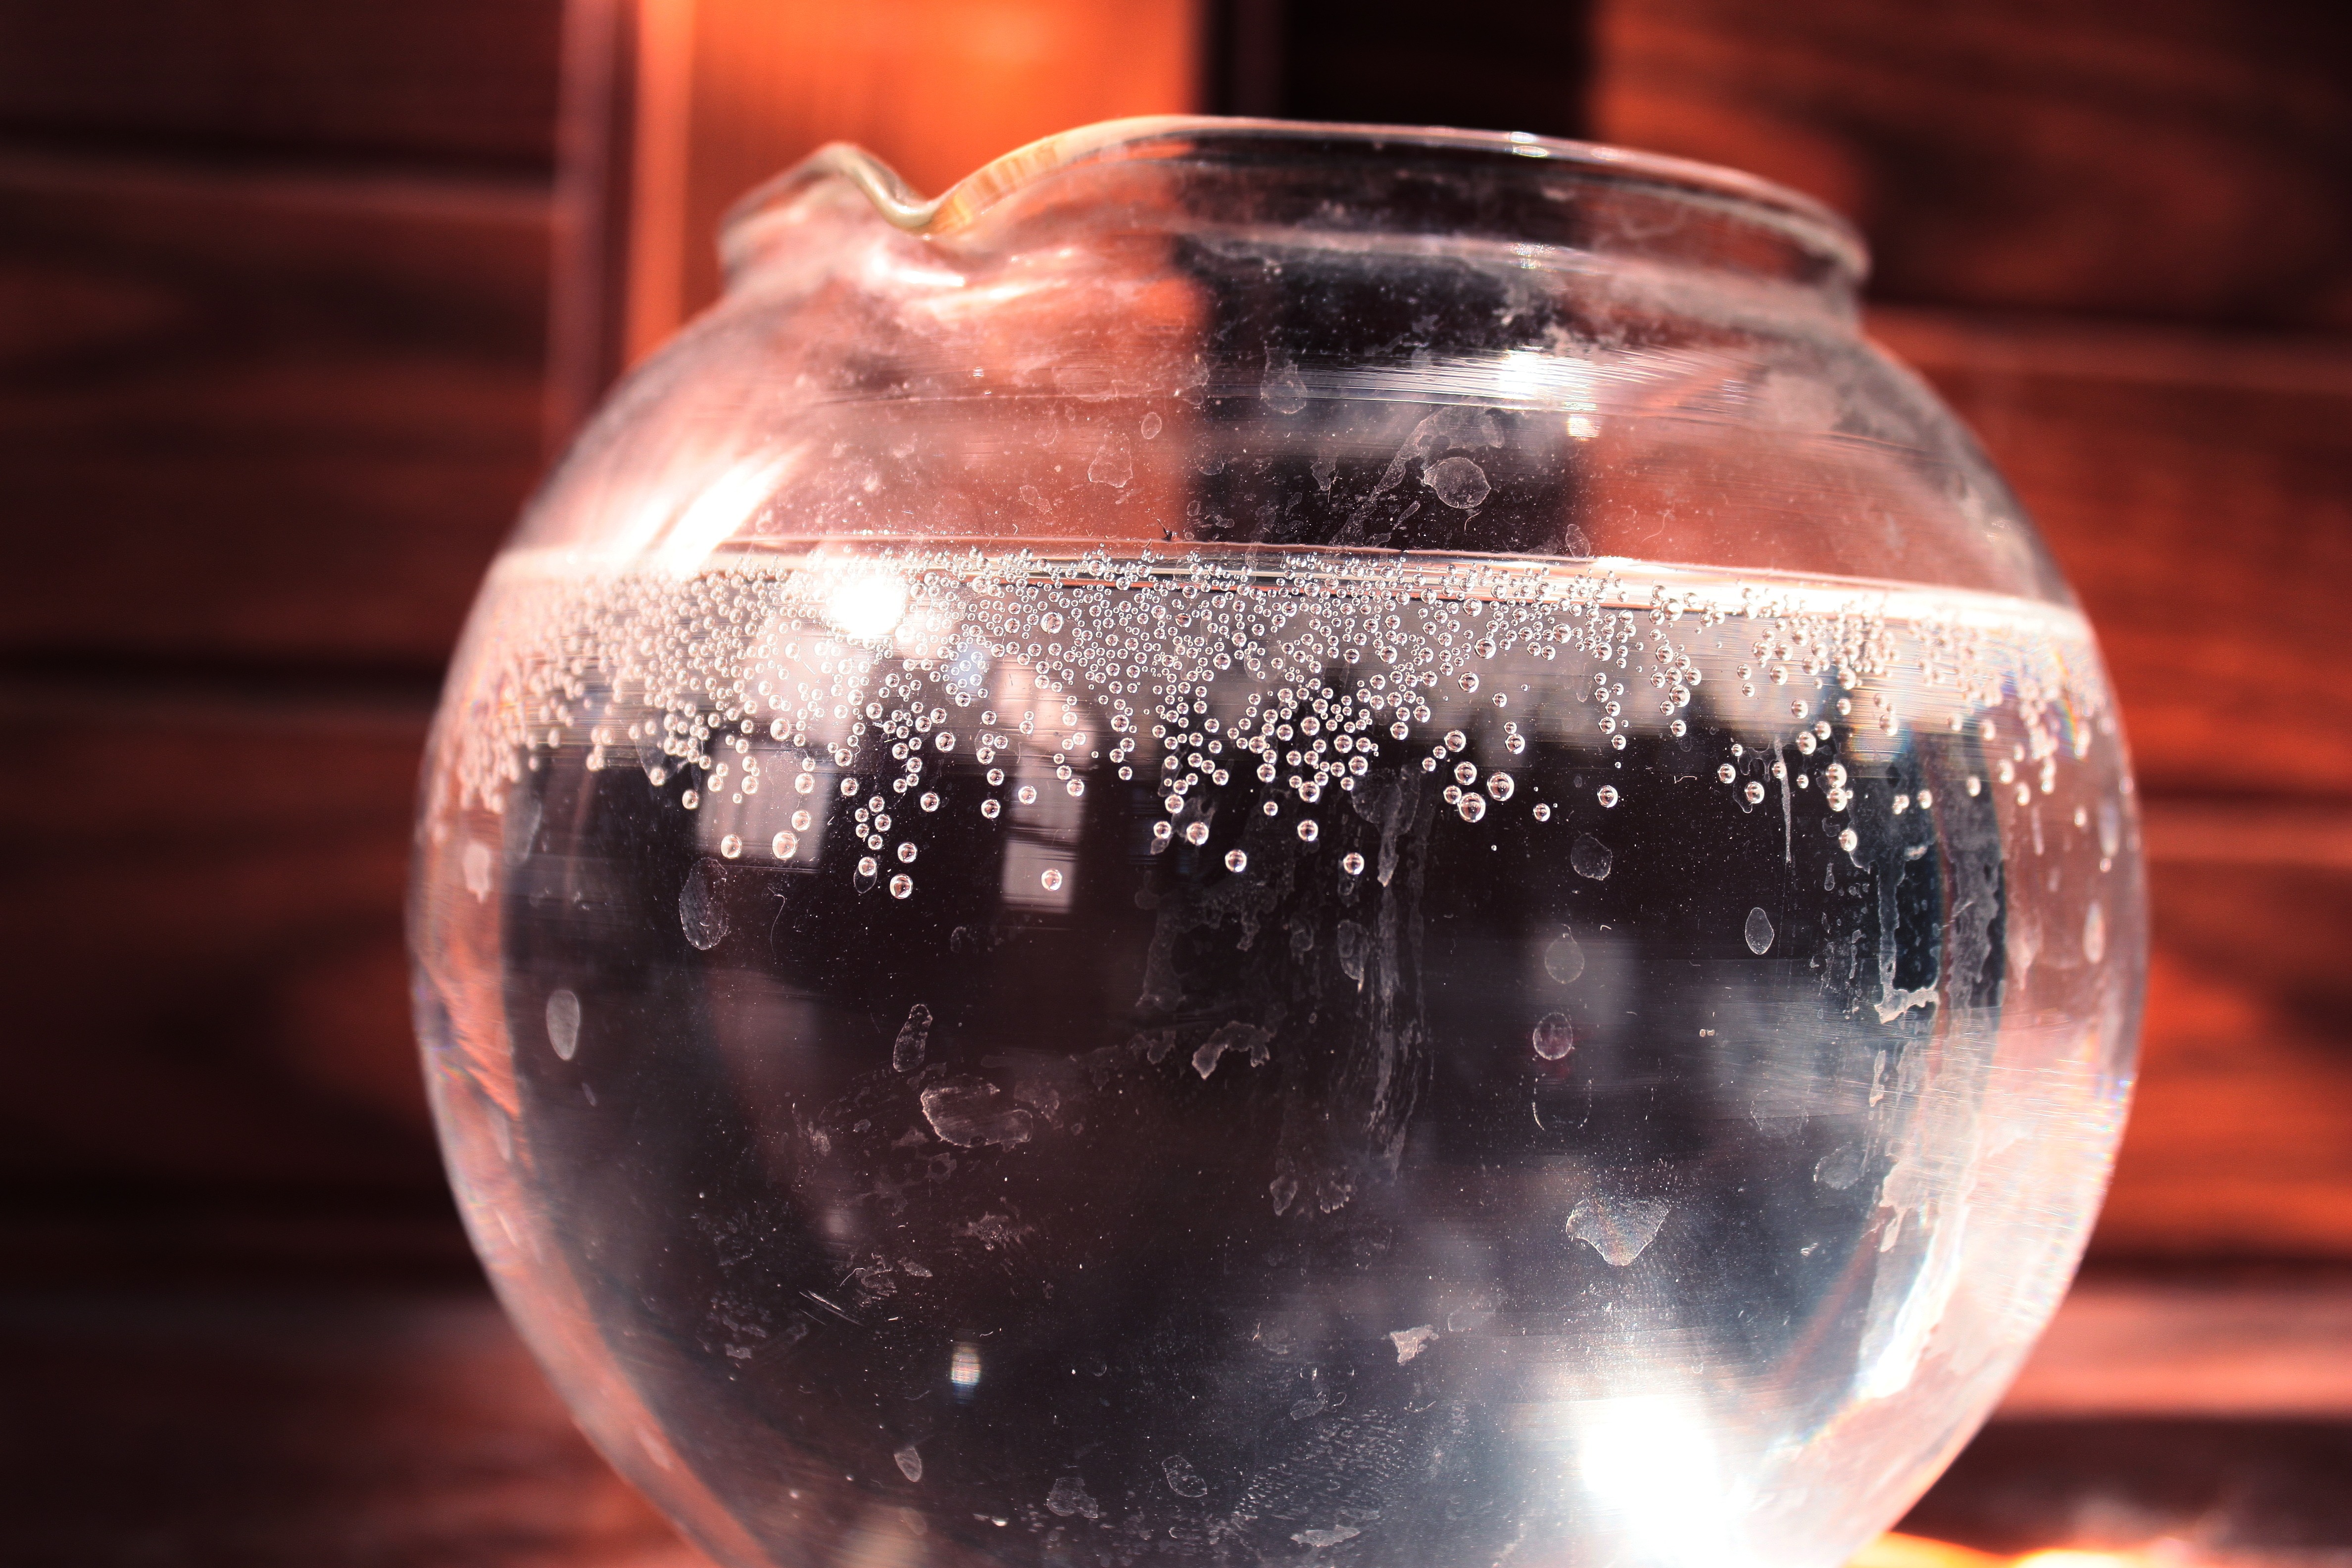
water, wine, photography, glass, foam, red, drink, bottle, lighting, red wine, bubble, close up, wine glass, container, bubbles, liqueur, shape, macro photography, stemware, alcoholic beverage, distilled beverage, drinkware